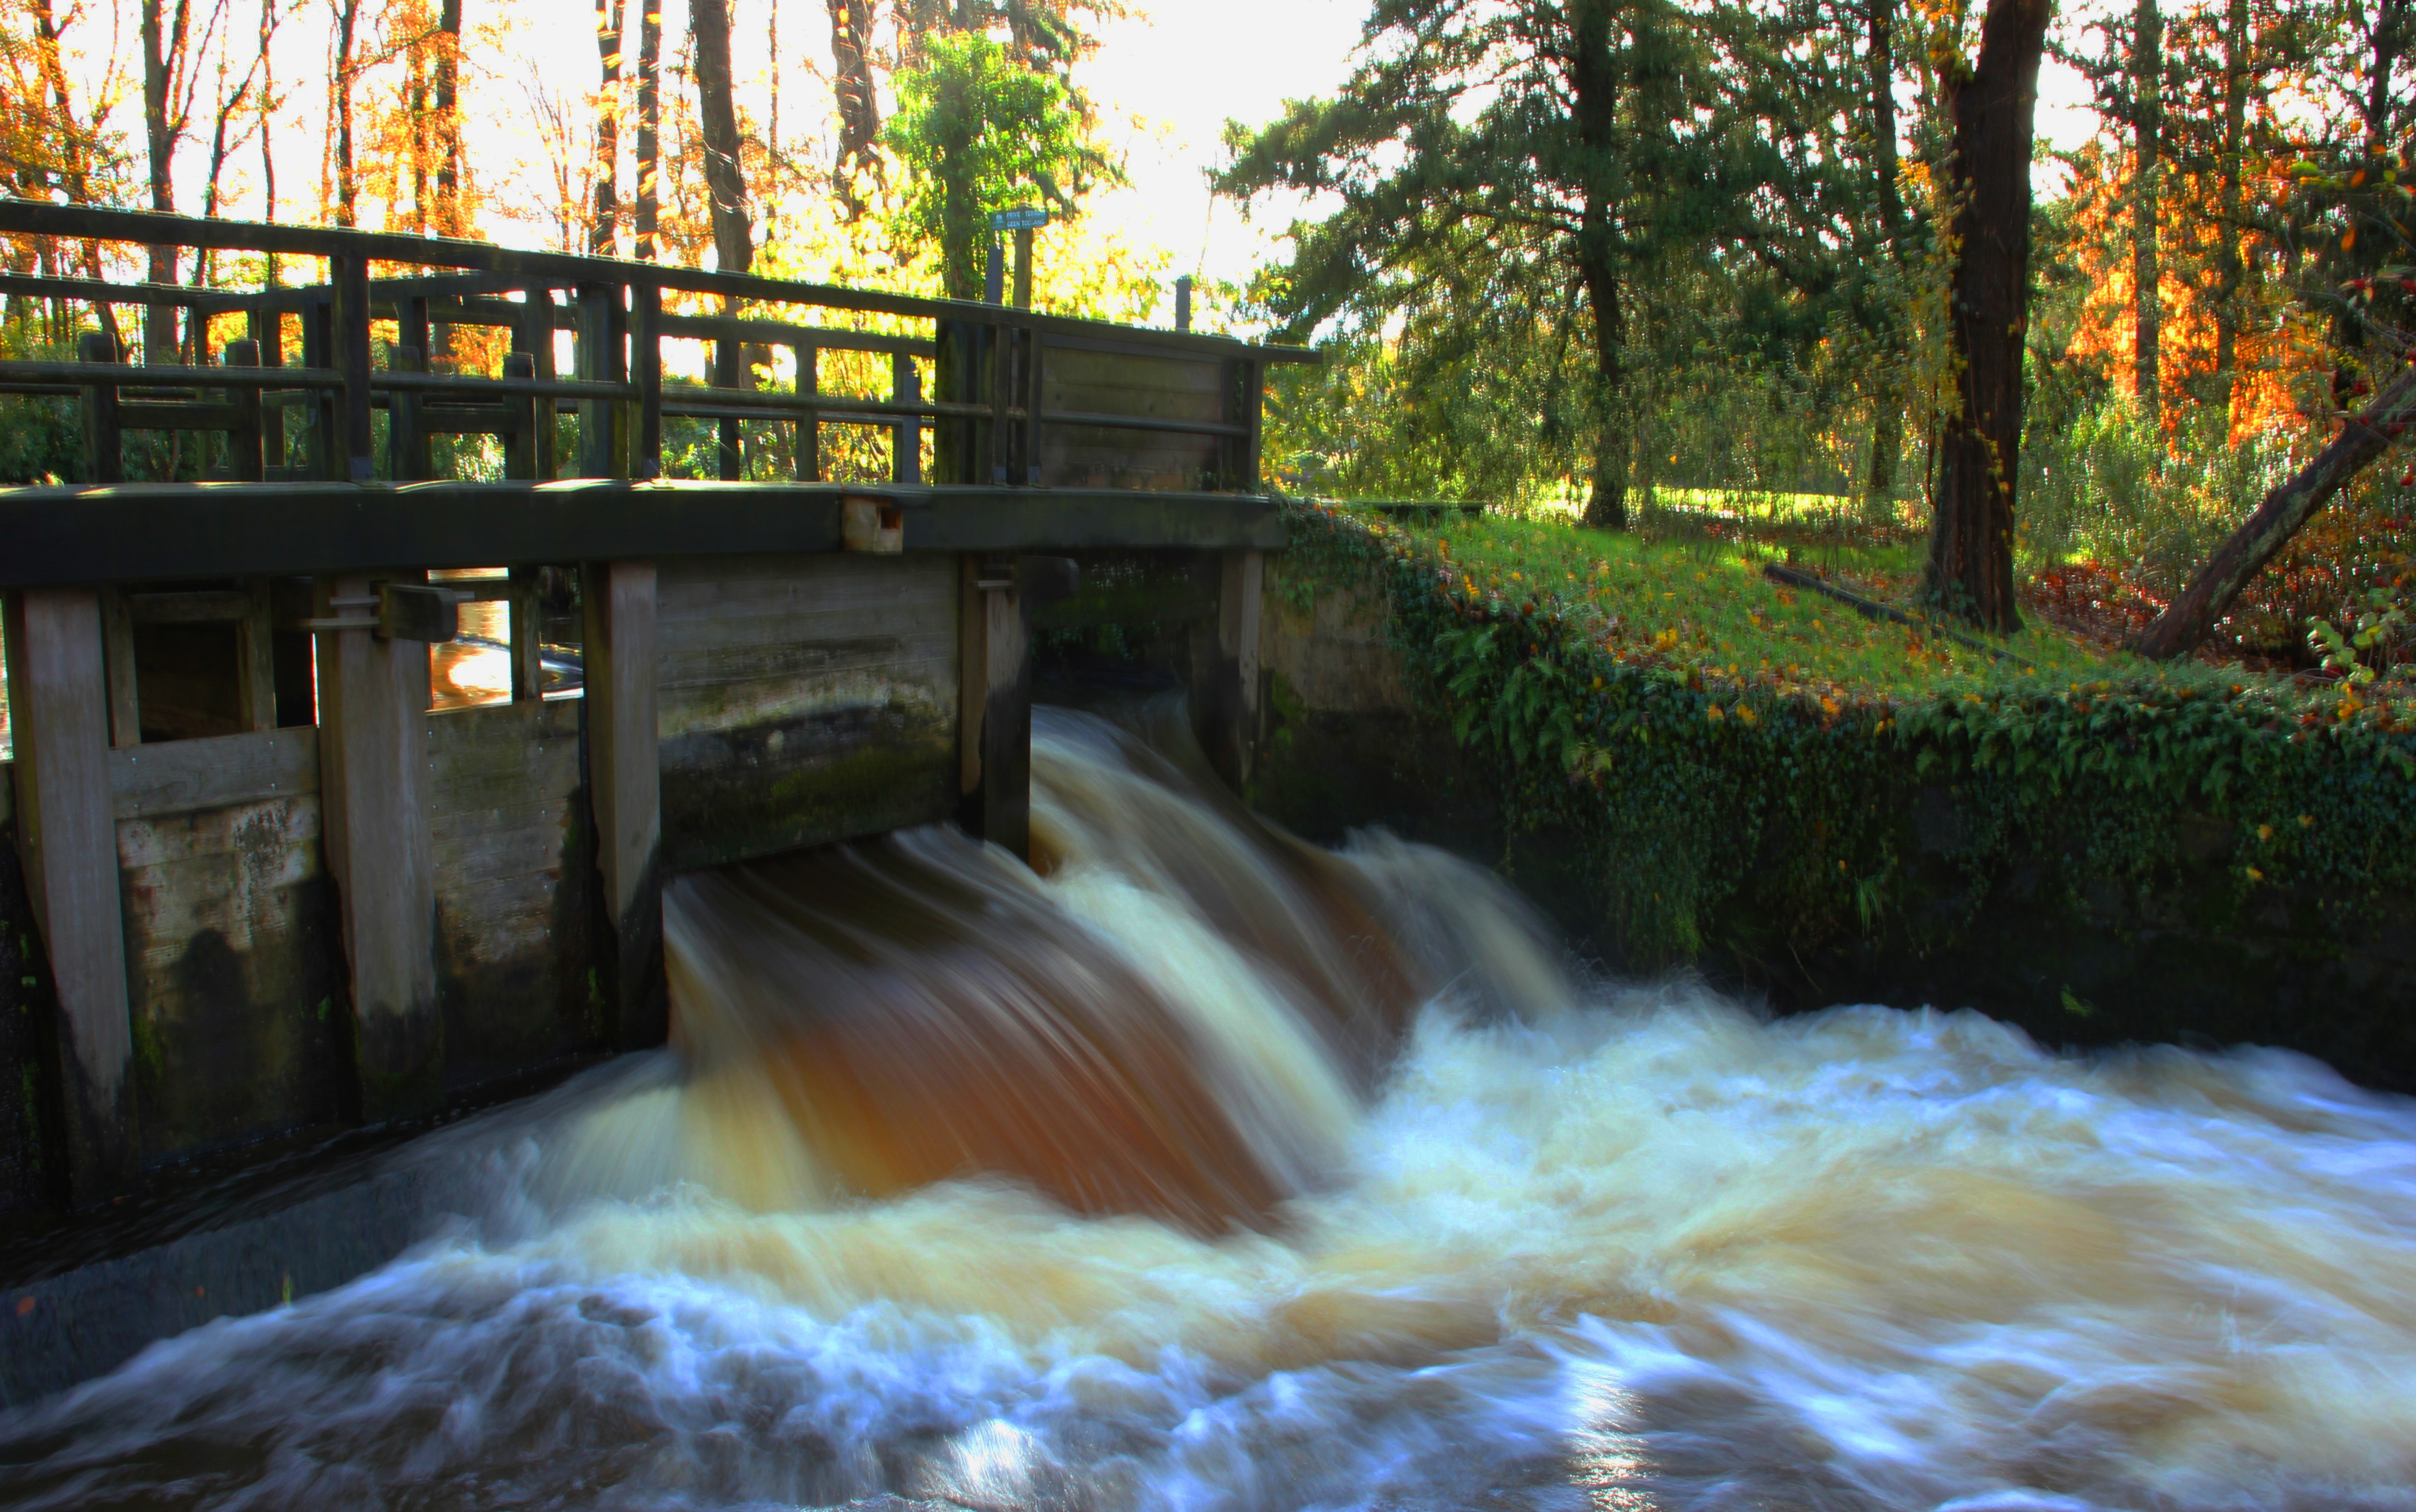
landscape, water, nature, waterfall, river, stream, reflection, autumn, season, waterway, body of water, water feature, watercourse